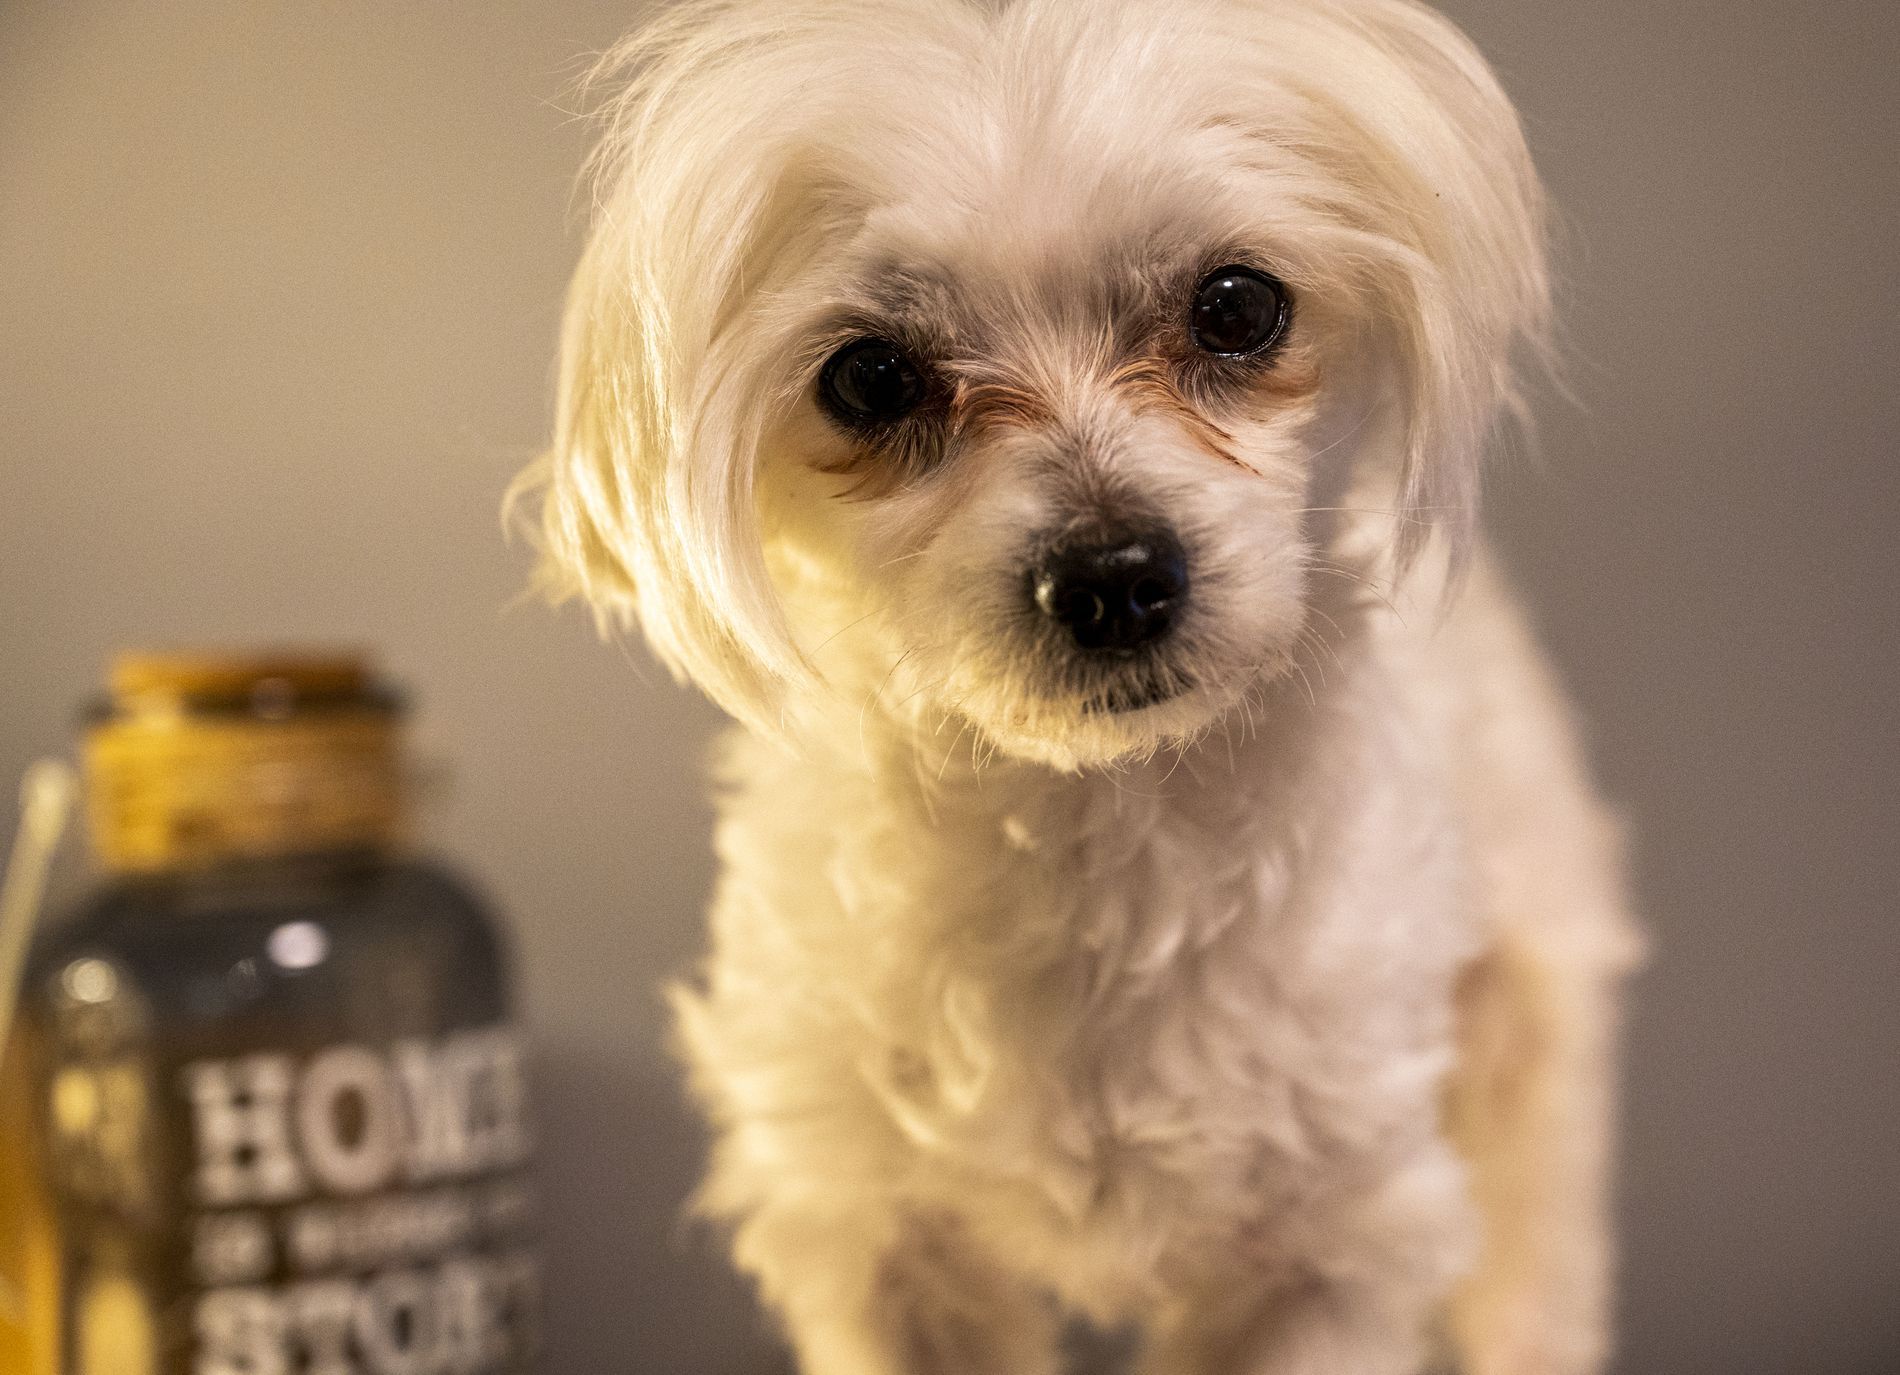
Small White Dog Next to a Decorative Jar
A small white dog stands beside a decorative glass jar with writing under warm lighting and a calm gray background adding a cozy and inviting feel to the scene
The image is captured from a low close up angle that highlights the dog’s facial features intimately soft warm lighting creates a cozy inviting mood the color palette leans towards warm yellows and muted grays The photographic style resembles pet portraiture with a homey affectionate atmosphere
Labels: Jar, Animal, Canine, Dog, Mammal, Pet, Puppy, White Dog, Can, Tin, Poodle, Terrier, Pottery, Vase, Bottle, Glass, Grey background
Camera: NIKON CORPORATION NIKON Z 6_2
Lens: NIKKOR Z 24-70mm f/4 S
Aperture: F4.5
Exposure: 1/200 sec
ISO: 3600
Focal length: 63.0 mm